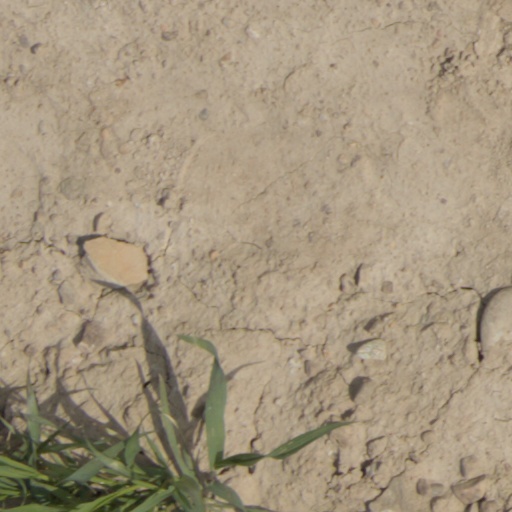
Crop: wheat